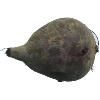
Label: Beetroot 1